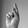
ASL letter: K